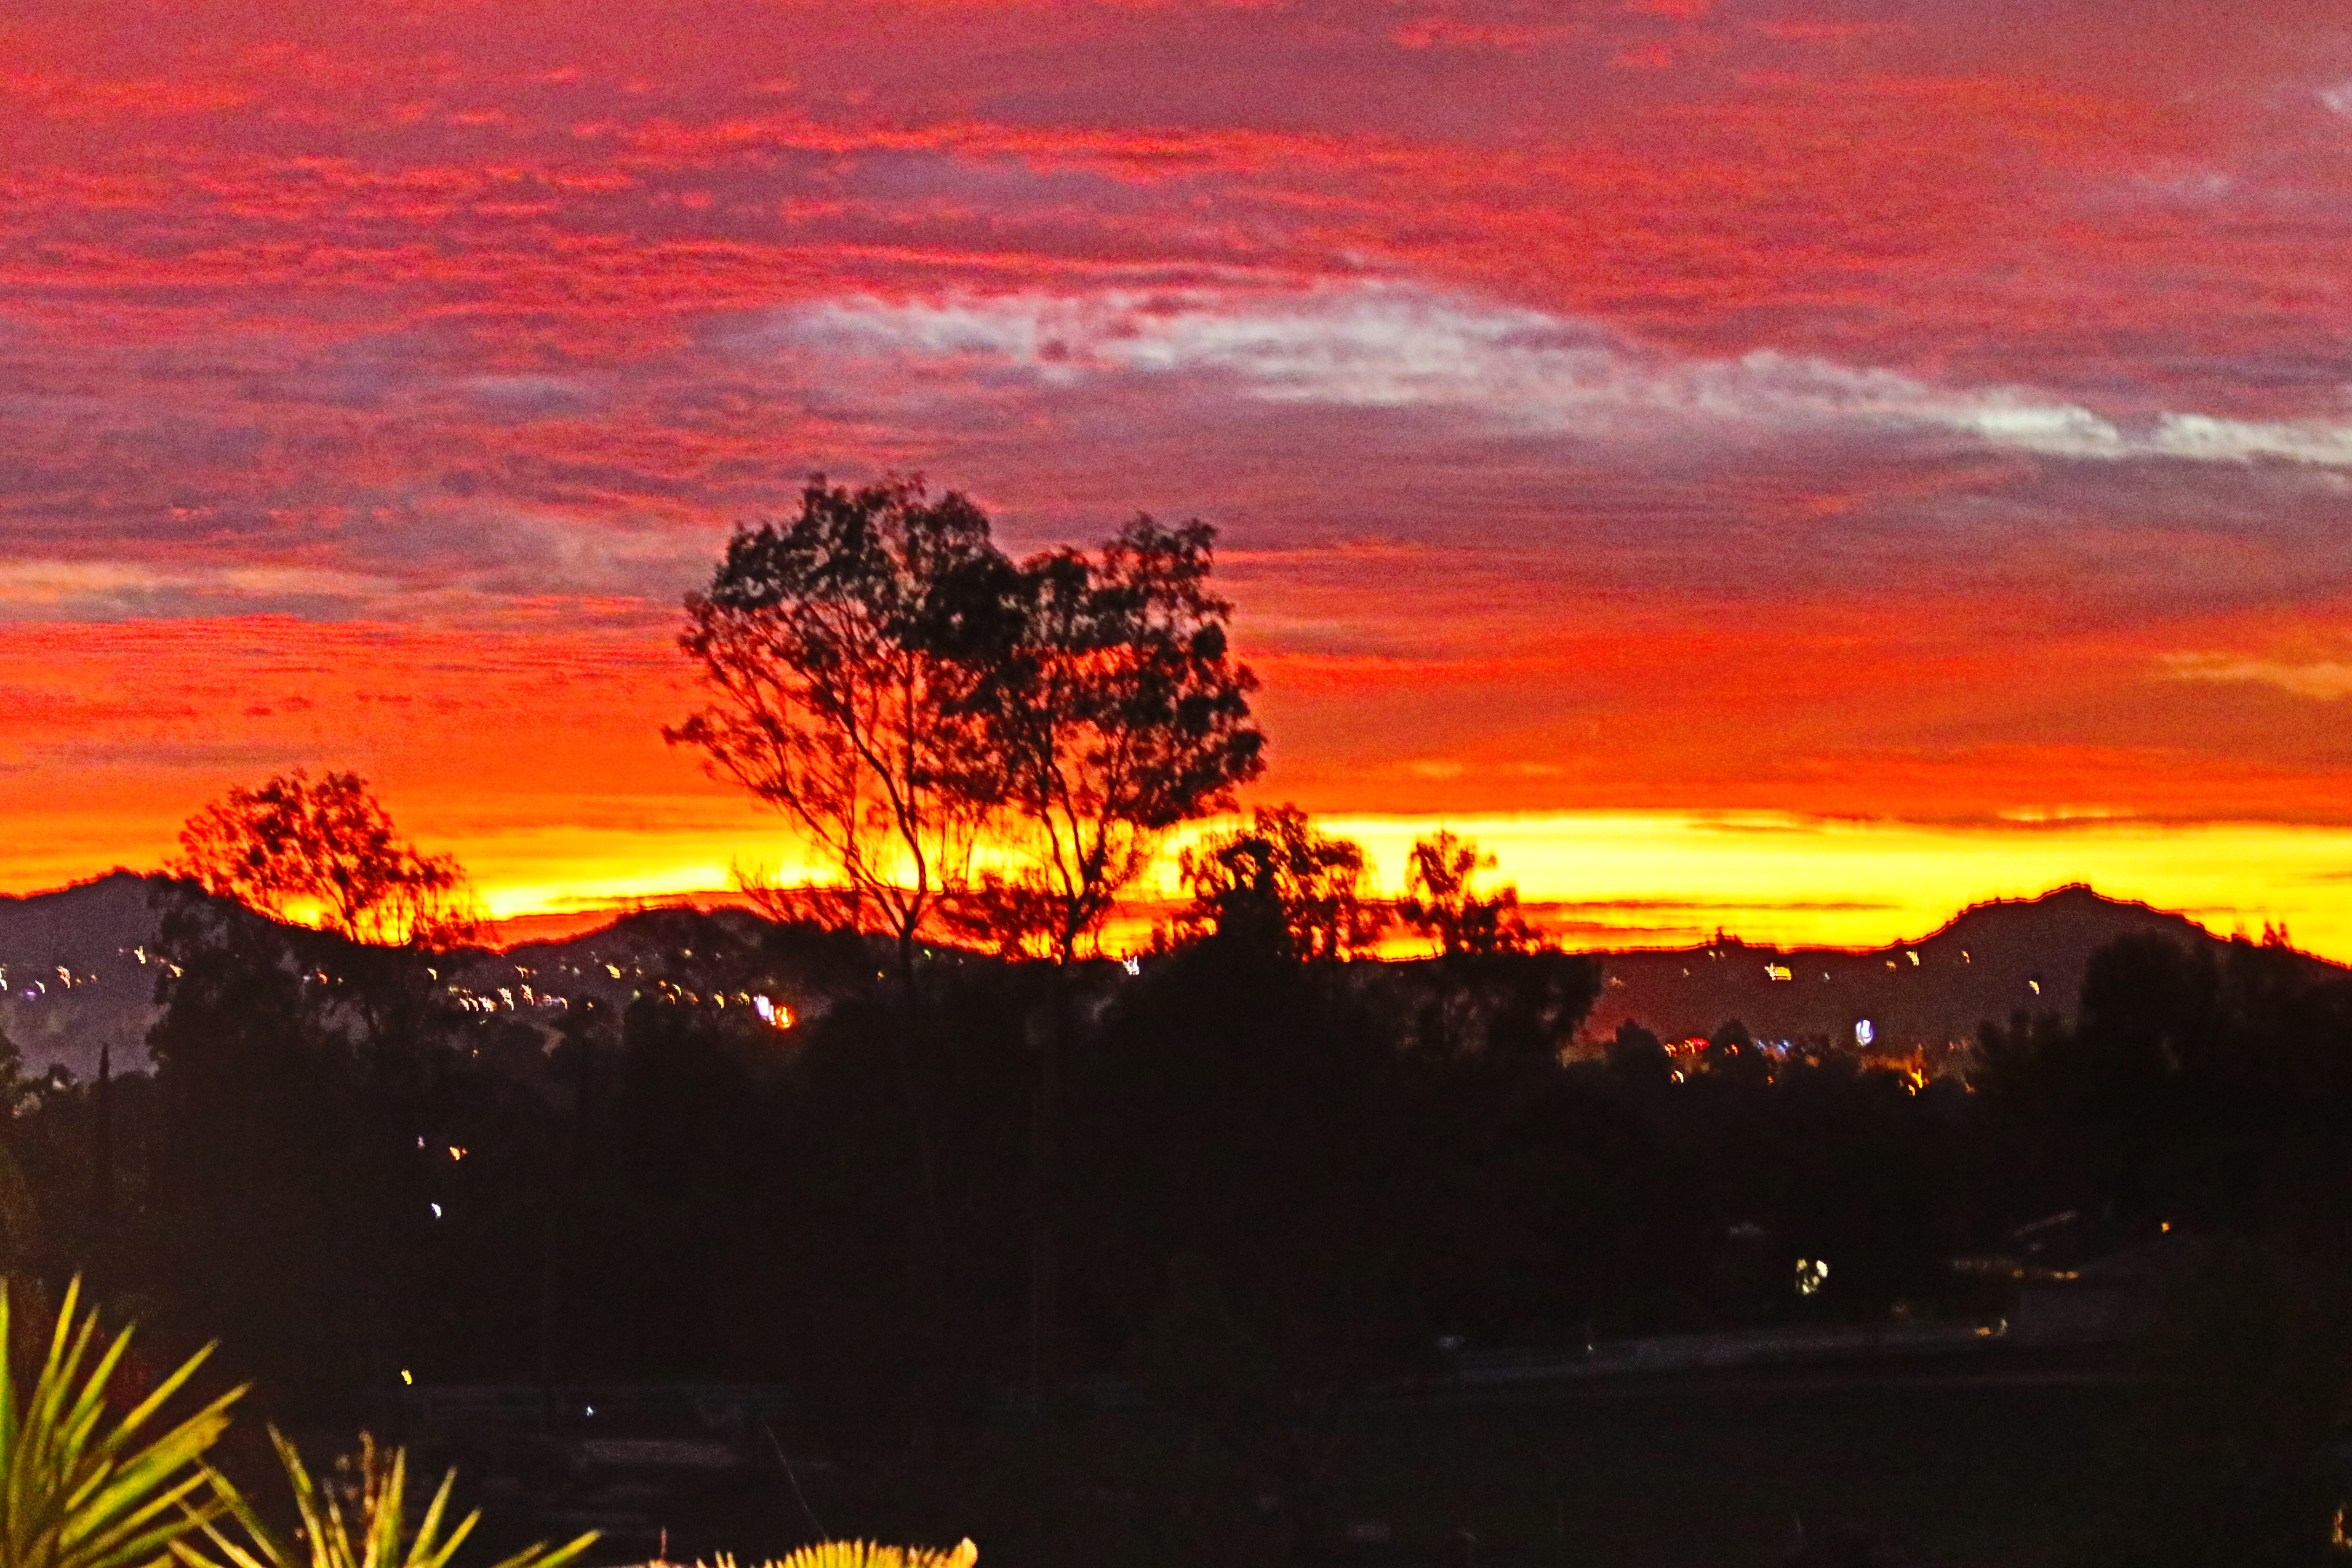
sunset, evening, mountains, trees, sky, red sky at morning, sunrise, nature, afterglow, cloud, red, horizon, natural landscape, tree, morning, dusk, orange, sun, celestial event, landscape, geological phenomenon, atmosphere, sunlight, dawn, hill, plant, night, mountain, city